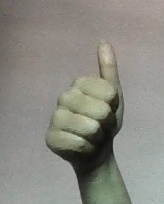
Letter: aleff